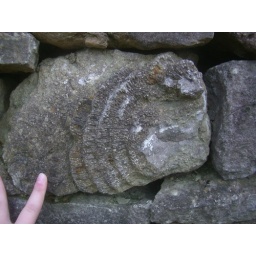
Coral in a dry stone wall